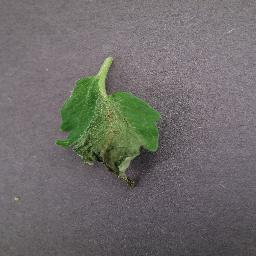
Label: Tomato___Late_blight